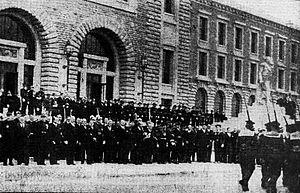
Inauguration de l'Ecole navale à Brest par le président de la république Albert Lebrun (30 mai 1936)
L'École navale est une école militaire d’enseignement supérieur française qui assure la formation initiale des officiers de la Marine nationale. Ceux-ci sont destinés à occuper des postes de commandement à bord des bâtiments de surface, des sous-marins, dans l'aéronautique navale, dans les formations de fusiliers marins et commandos et au sein des états-majors.
Saint-Pierre-Quilbignon est une ancienne commune du Finistère, située à l'ouest de Brest, et fusionnée avec cette dernière le 28 avril 1945. Il s'agit désormais d'un quartier de Brest situé à l'ouest de la ville.